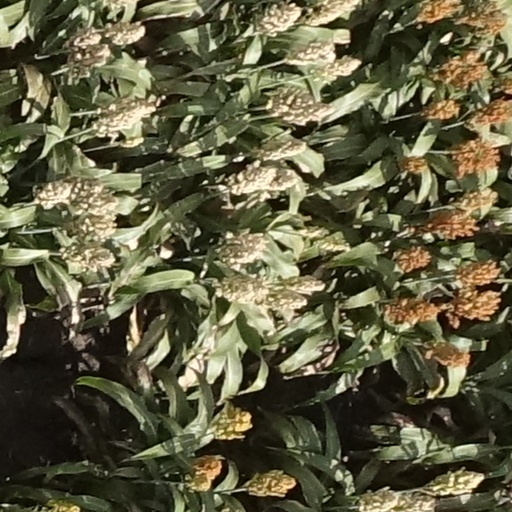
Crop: sorghum